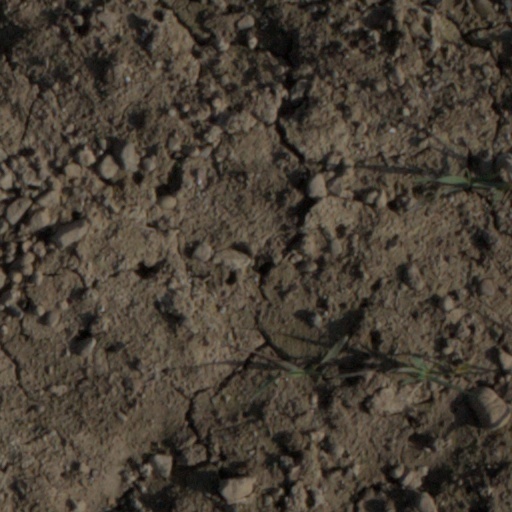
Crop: wheat